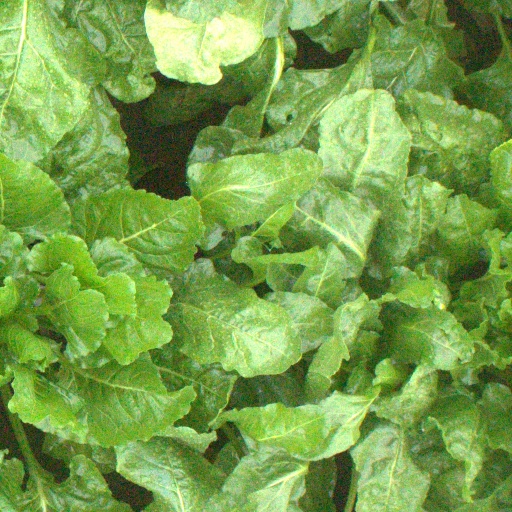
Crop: sugar beet